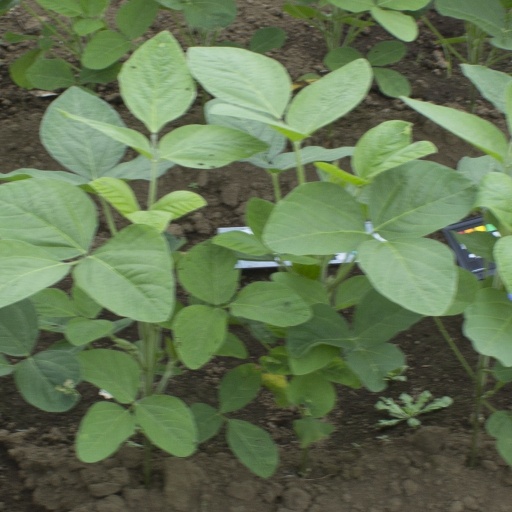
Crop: soybean